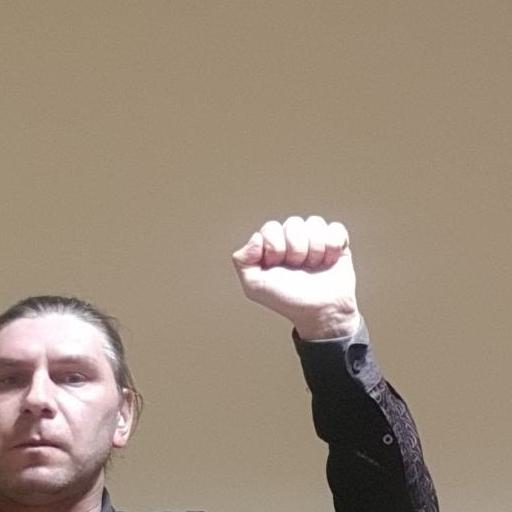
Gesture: fist